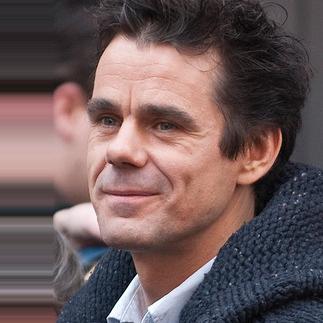
Age: 43